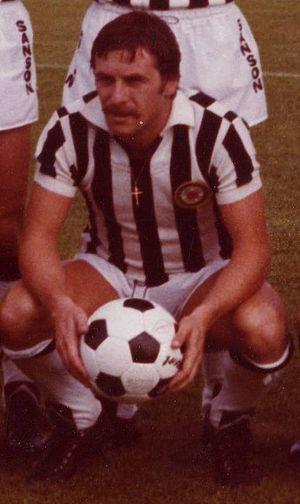
L'Udinese Calcio, littéralement Udinese Football, couramment appelé Udinese est un club de football italien fondé en 1896 et basé dans la ville d'Udine.